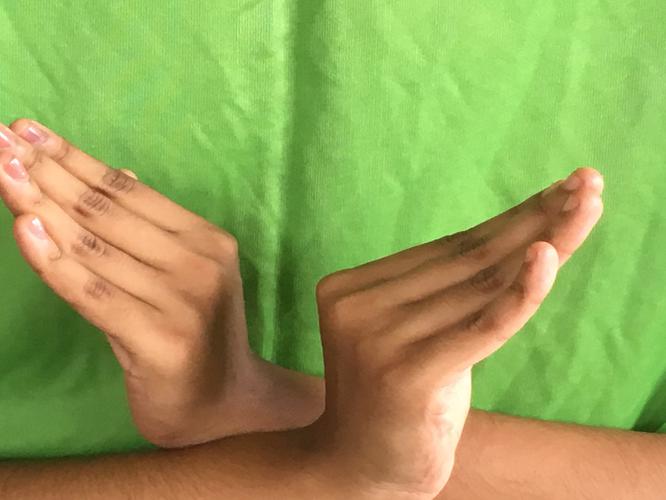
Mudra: Nagabandha
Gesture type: double_hand